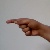
The image shows a hand gesture representing the letter 'G' in Indian Sign Language.